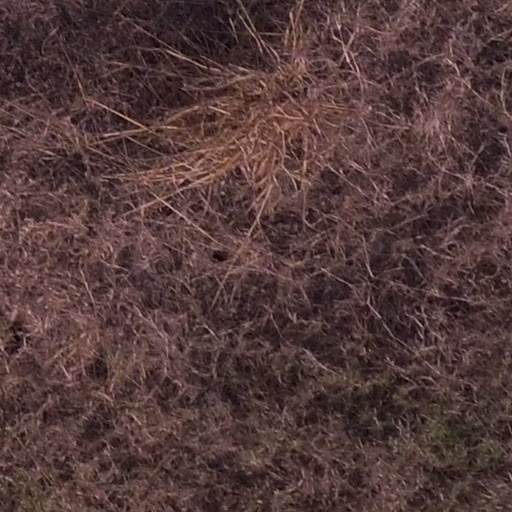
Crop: maize; corn